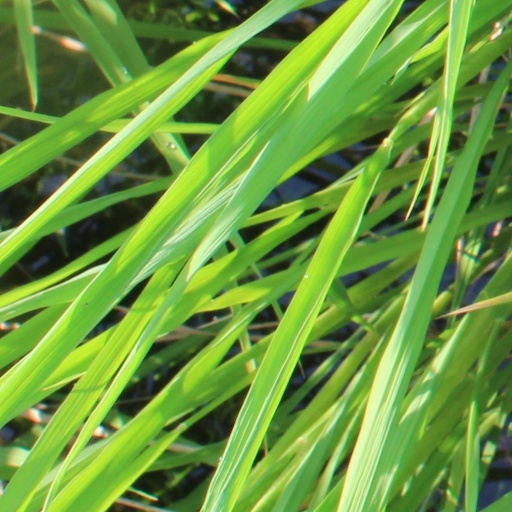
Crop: rice